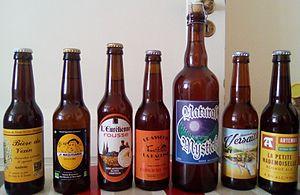
Bouteilles de bières artisanales françaises
L'expression bière artisanale désigne généralement une bière élaborée selon une recette traditionnelle, ou inspirée d'une tradition régionale ou nationale. Ce terme peut cependant avoir plusieurs définitions, en fonction des contextes légaux et nationaux.